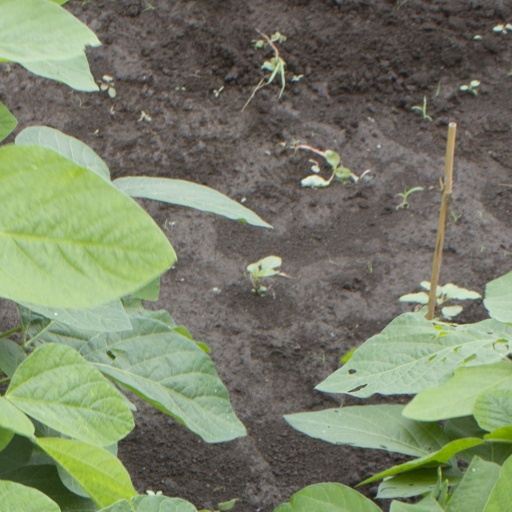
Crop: soybean